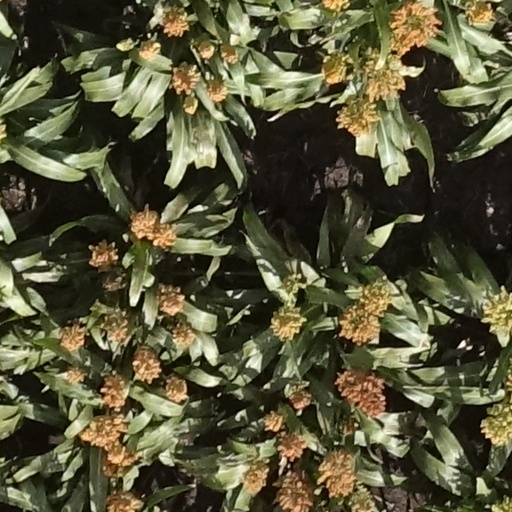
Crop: sorghum